81st Division (Philippines)

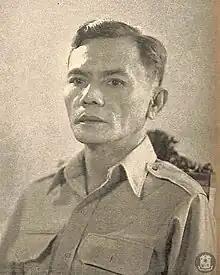
Lieutenant Colonel Ruperto Kangleon, first commander of 81st Infantry Regiment.

After the Japanese invasion of the Philippines in December 1941, it formed part of Visayas-Mindanao Force under Brigadier General (later Major General) William F. Sharp, HQ originally at Cebu City and later in Camp X in Toledo located in central in Cebu. 81st Infantry was relocated in Southern Leyte under Lieutenant Colonel Ruperto Kangleon, to form the Samar Brigade after 91st Infantry Division was shifted to Luzon in September 1941. 82nd Infantry Regiment under Lieutenant Colonel Emigdio David located in Pinamungajan in southern Cebu and held its training in Tubigon, Bohol where its 2nd Battalion under Major Arthur Grimes is organizing defense of entire Bohol island. 83rd Infantry Regiment under Lieutenant Colonel Fortunato Borbon was located in the town of Medillin in Northern Cebu, 81st Field Artillery Regiment's guns didn't reached them as SS Corregidor carrying them sunk in Manila Bay when it hit a mine. It was to reorganized to fight as infantry under Lieutenant Colonel John M. Woodridge, USA.